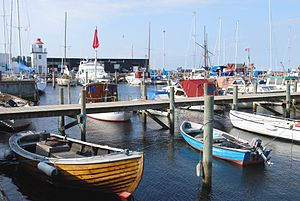
Lohals
Lohals havn
Lohals er en lille havneby på Langeland med 438 indbyggere, beliggende i Hou Sogn. Lohals ligger i Langeland Kommune og hører til Region Syddanmark.